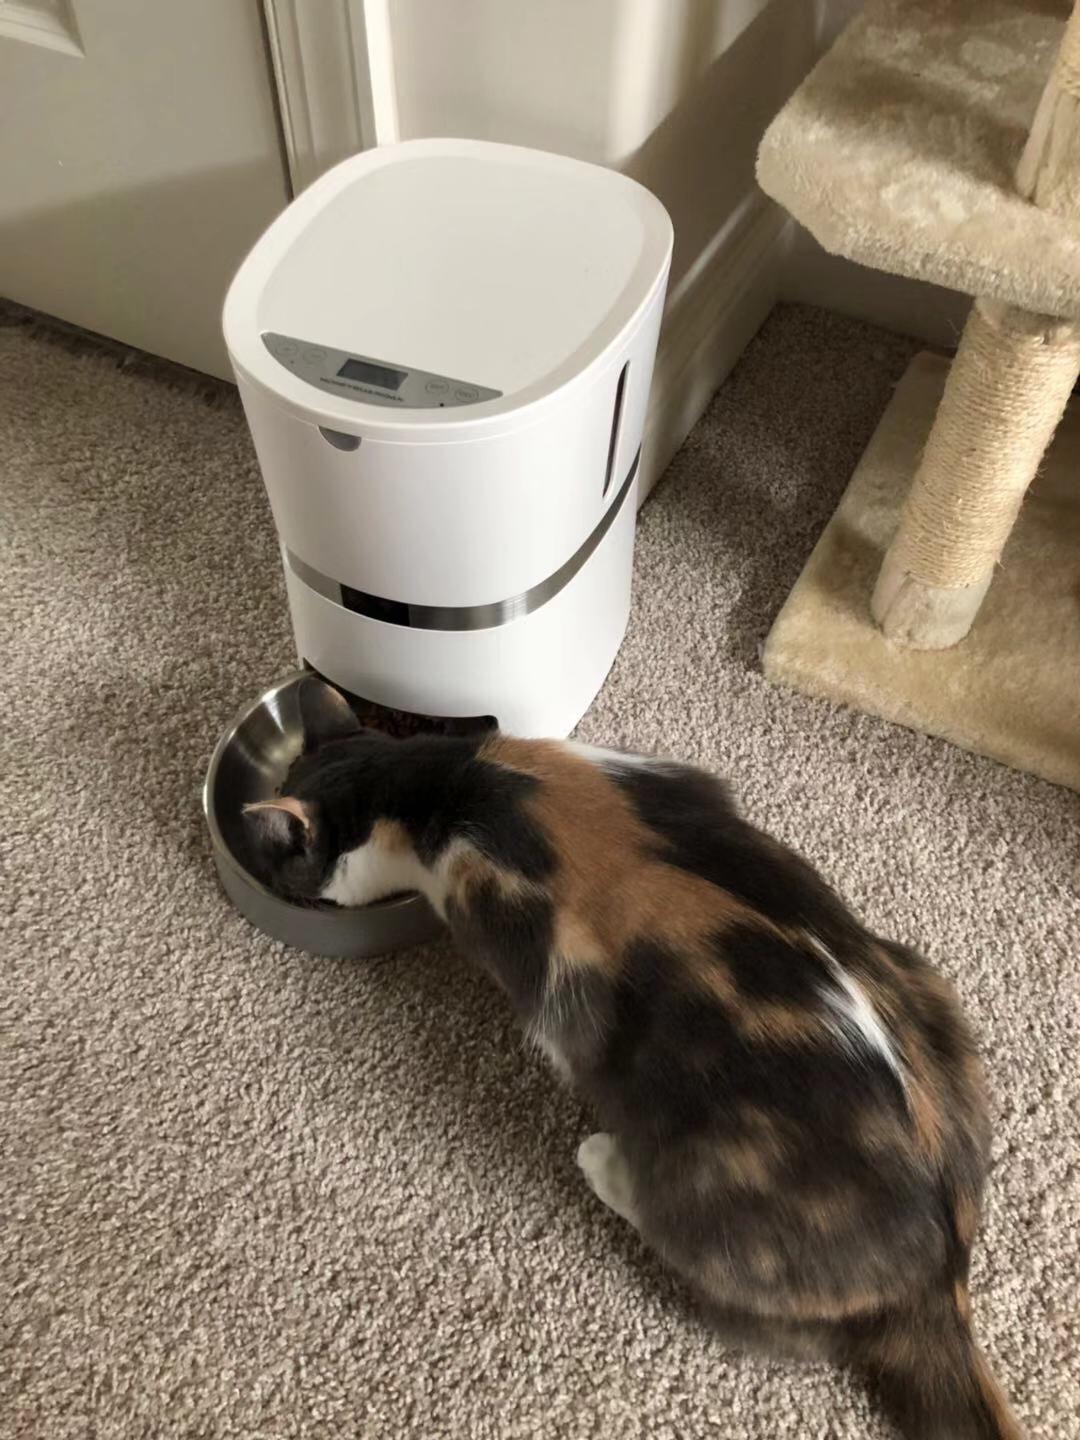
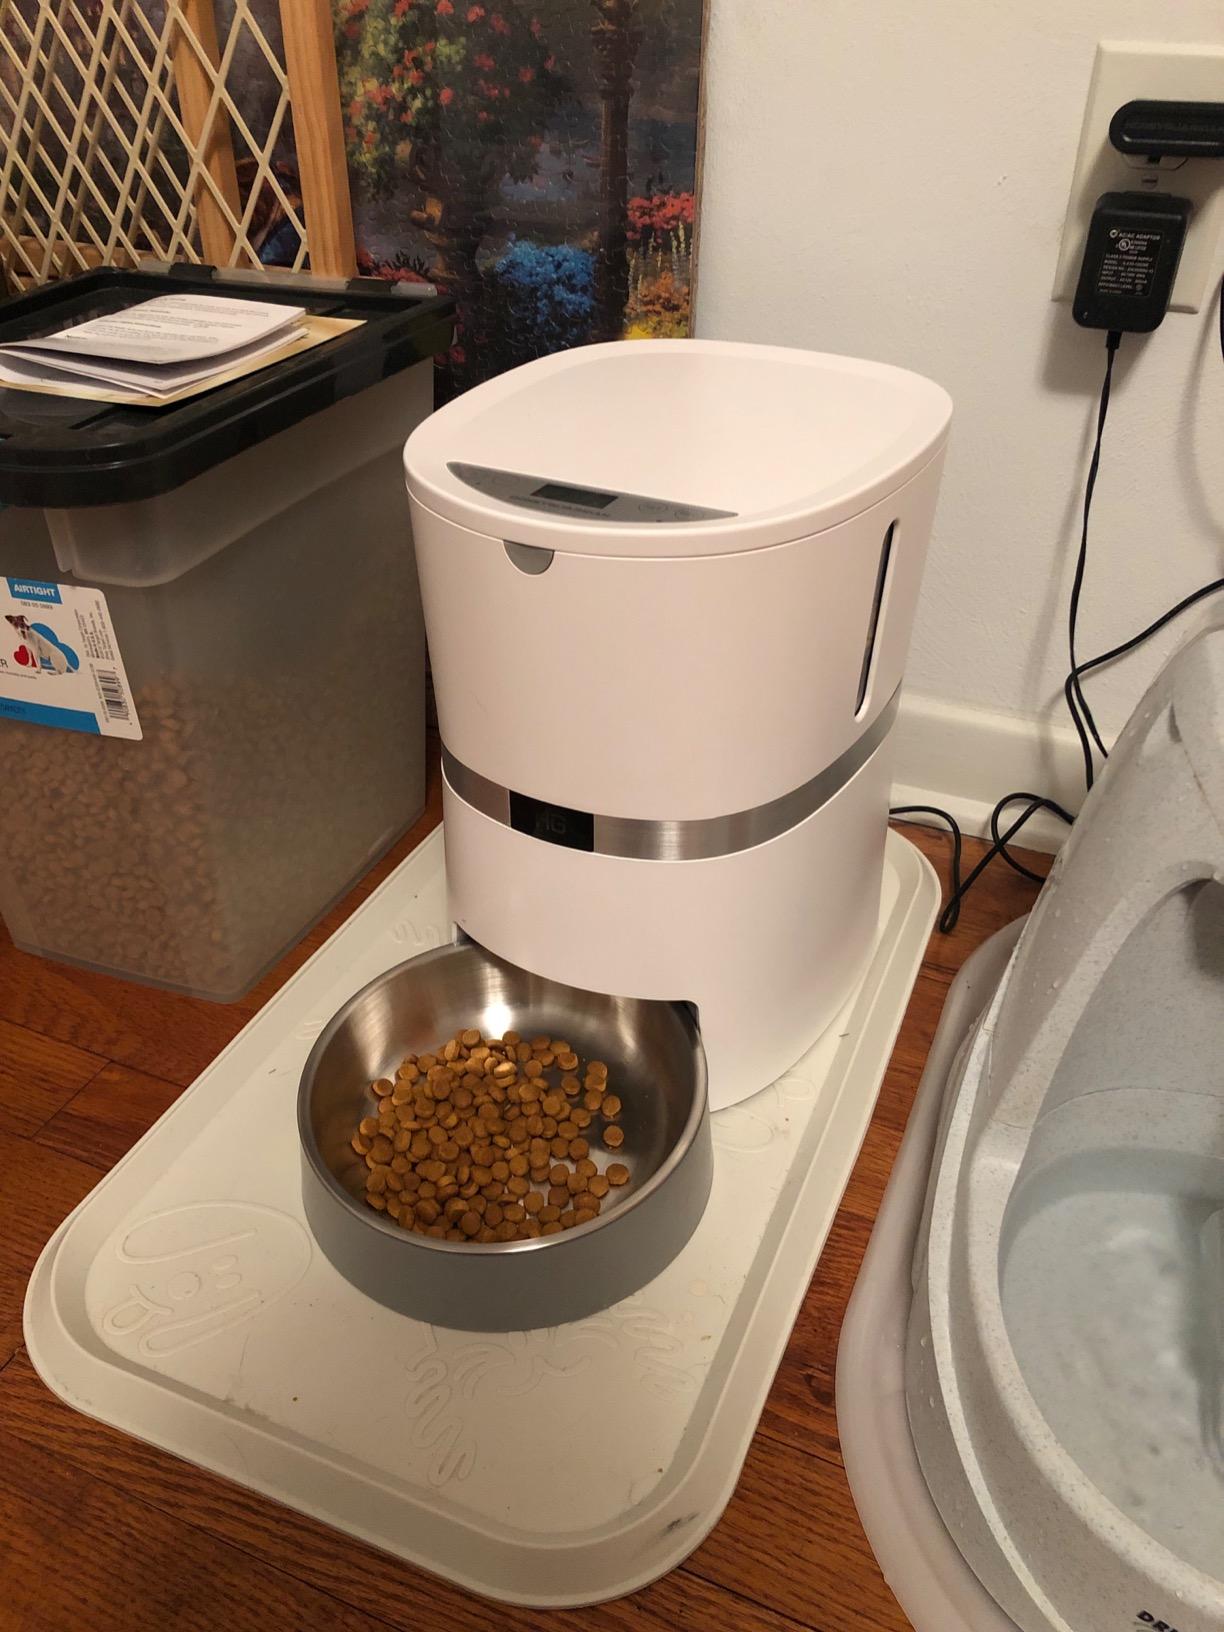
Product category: items_feeder
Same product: yes